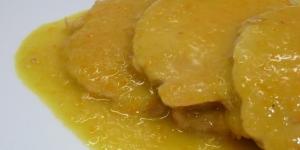
lomo en salsa con thermomix